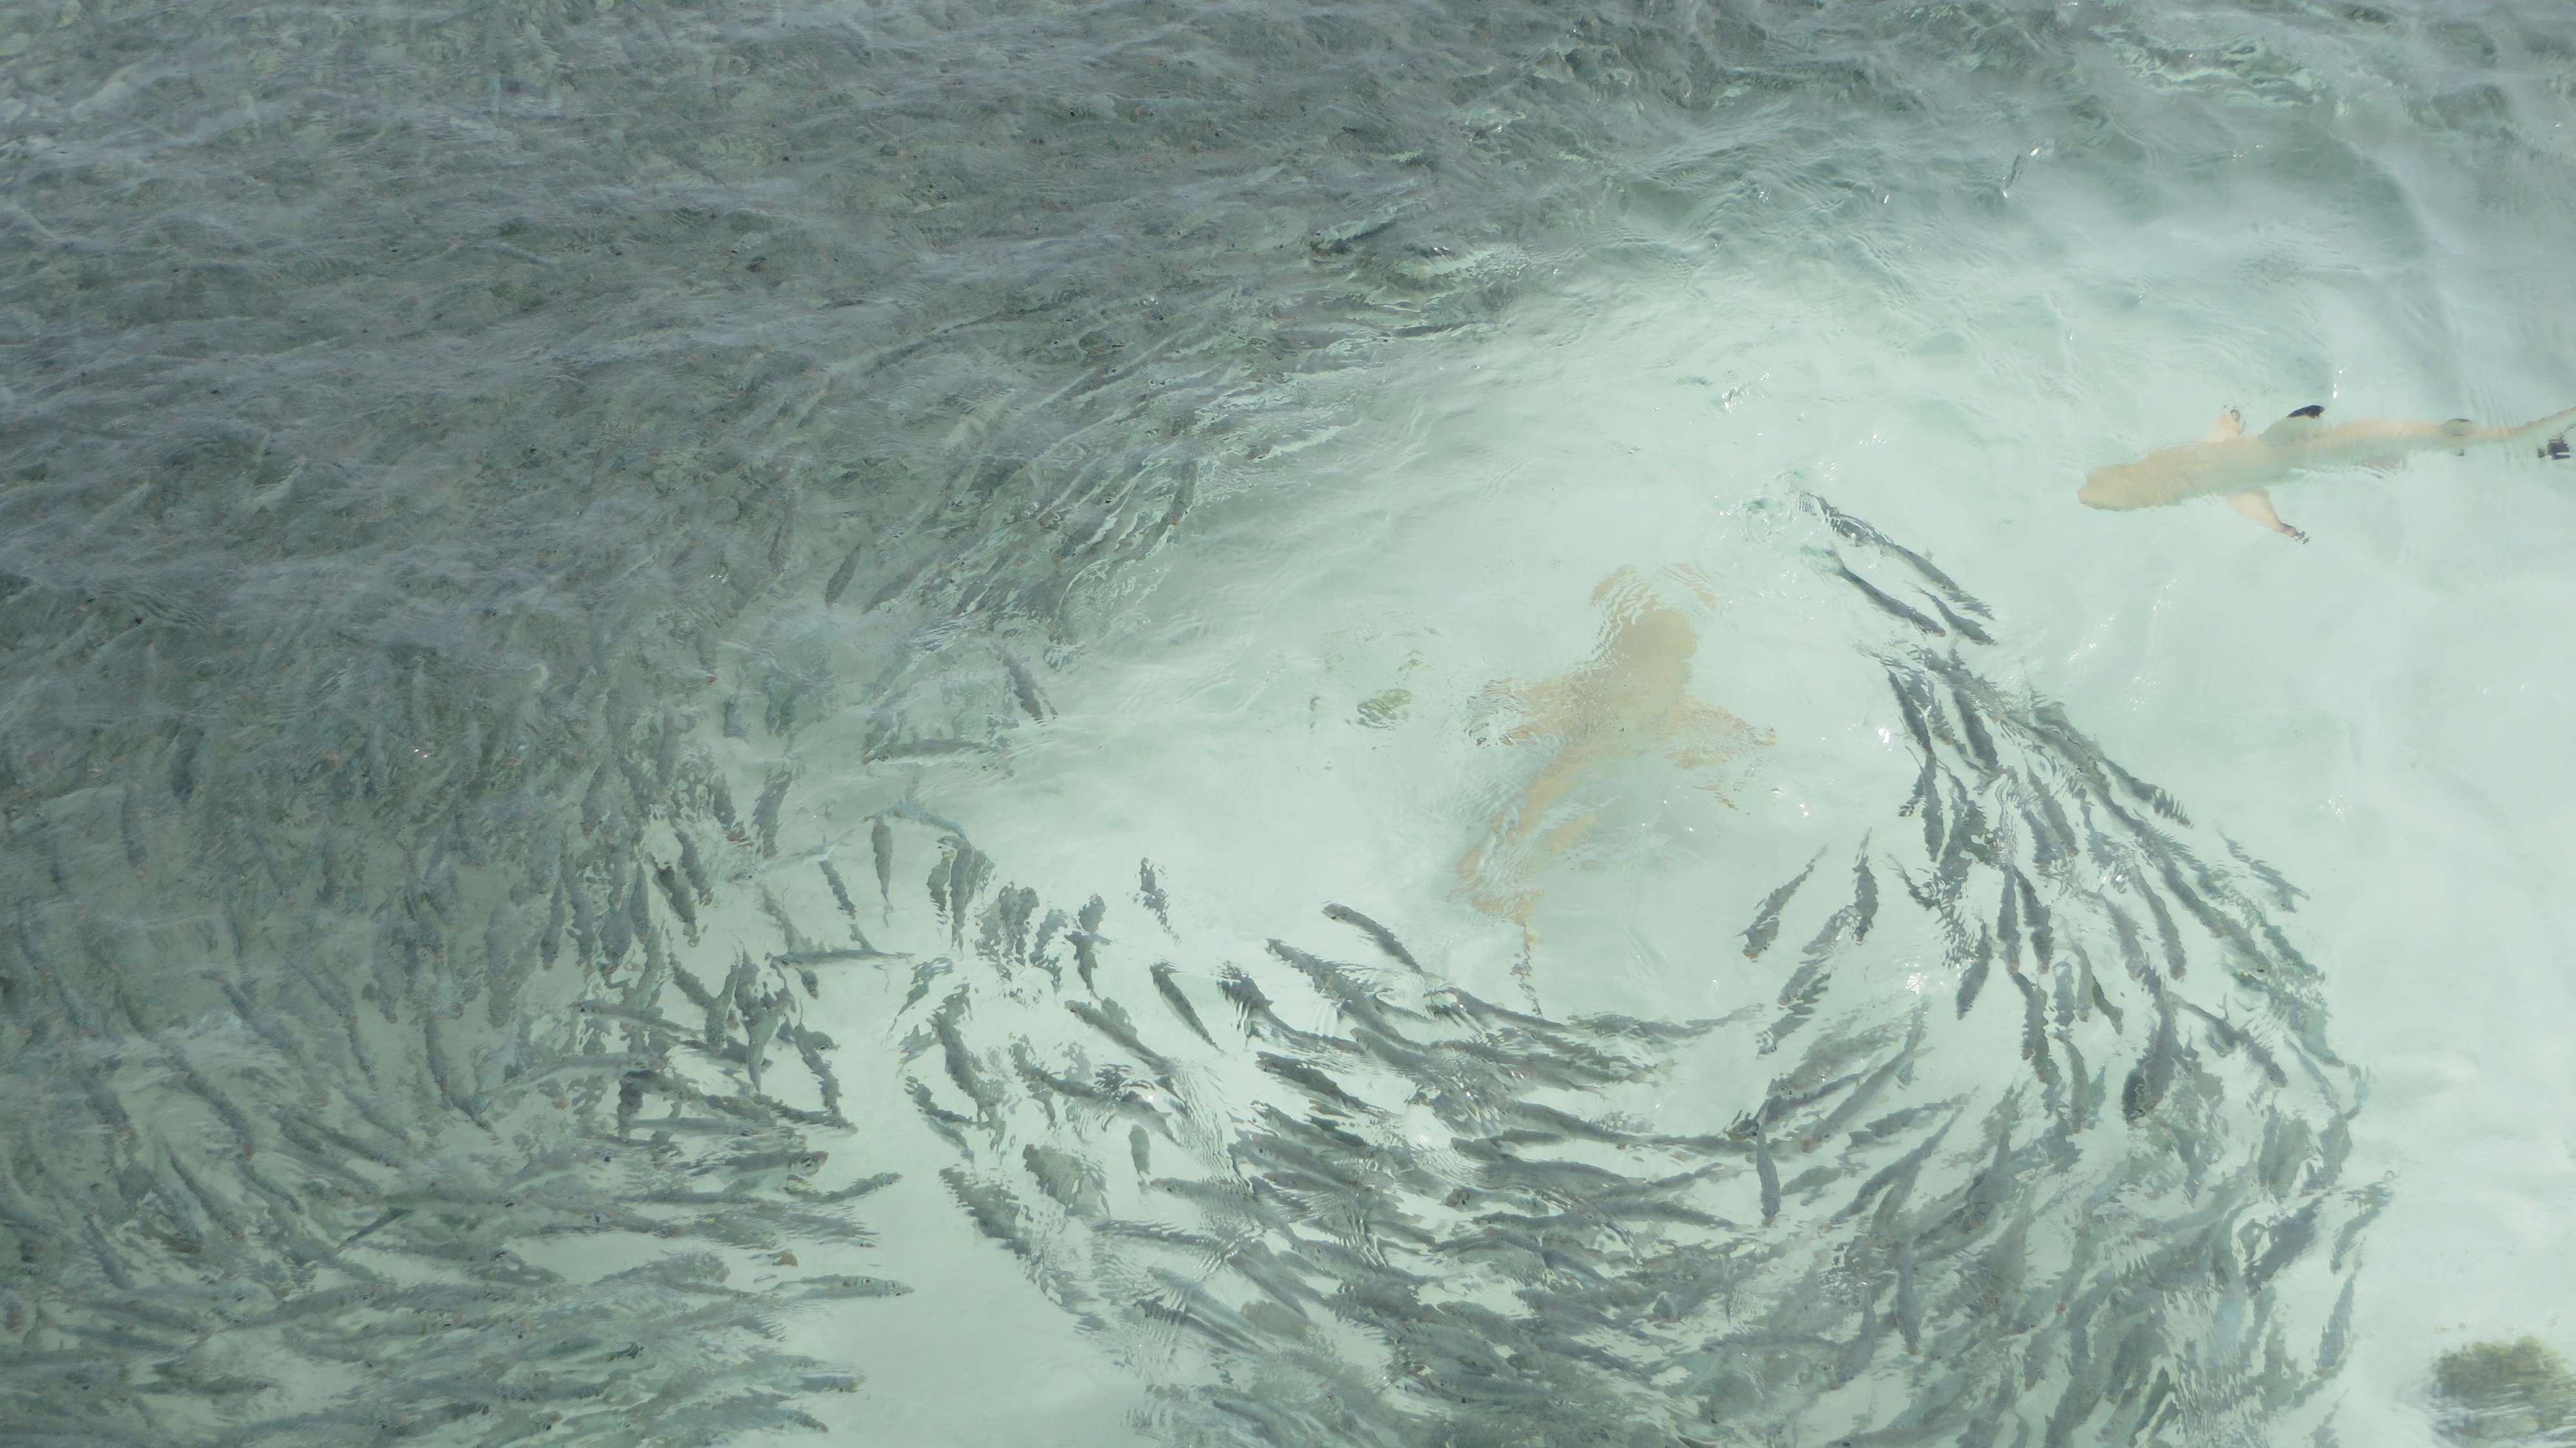
sea, water, nature, ocean, wave, underwater, tropical, aquatic, fish, sketch, drawing, school, shoal, geological phenomenon, wind wave